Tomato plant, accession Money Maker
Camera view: vertical (180 deg); turntable rotation: 0 degrees
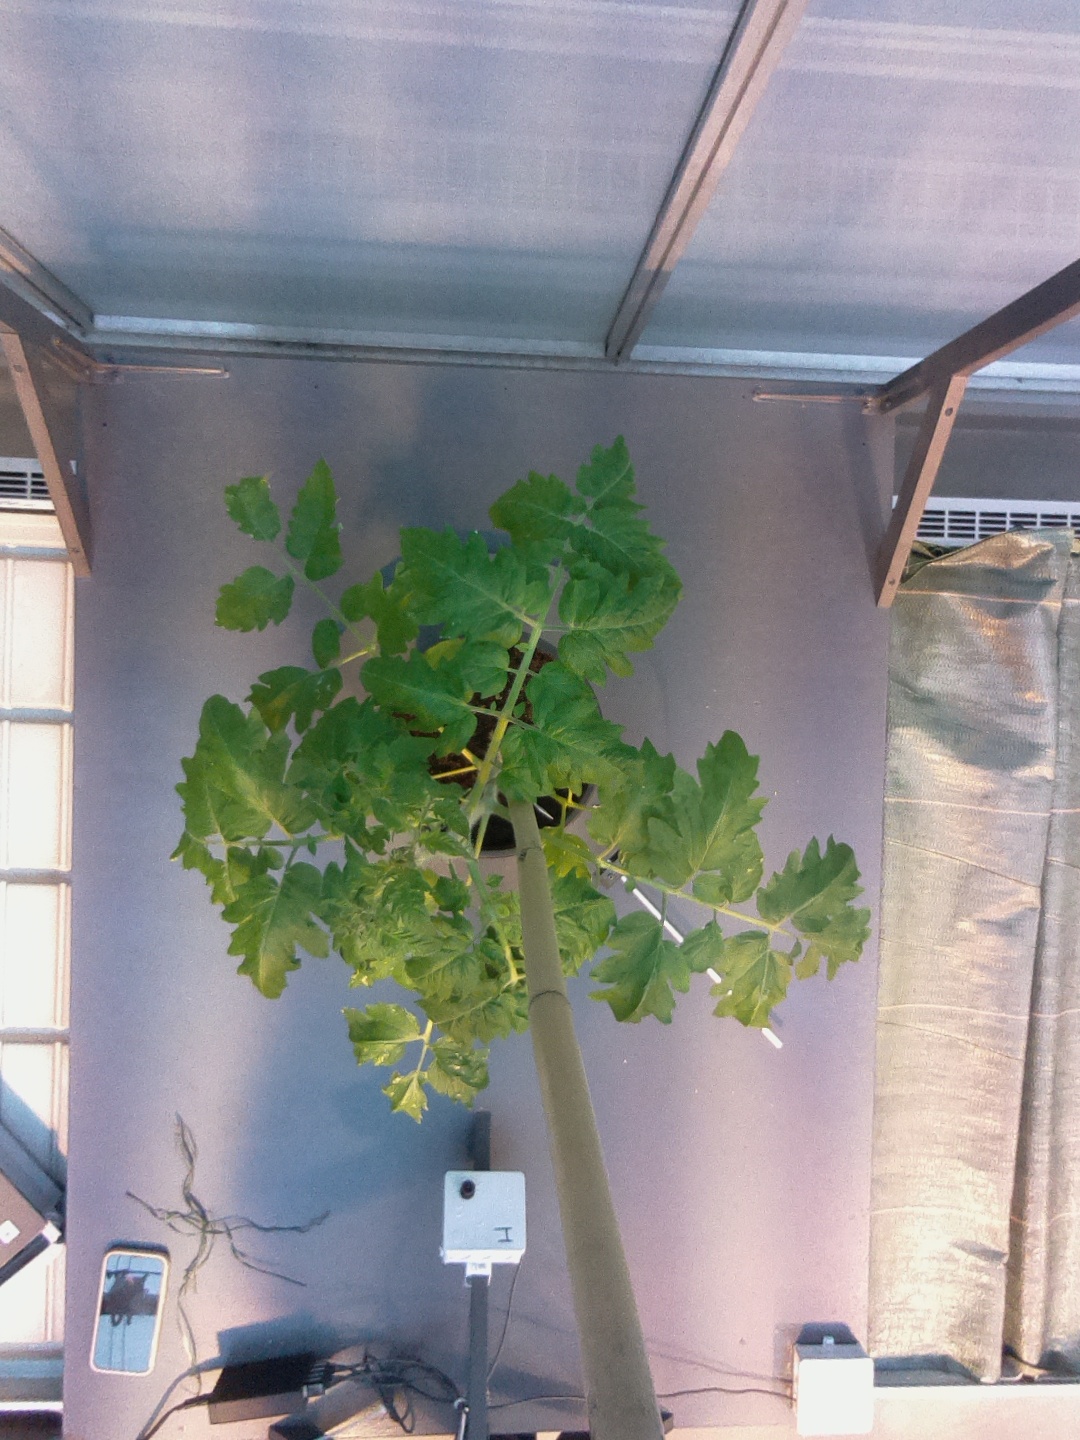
BBCH growth stage 53: 3 inflorescences visible